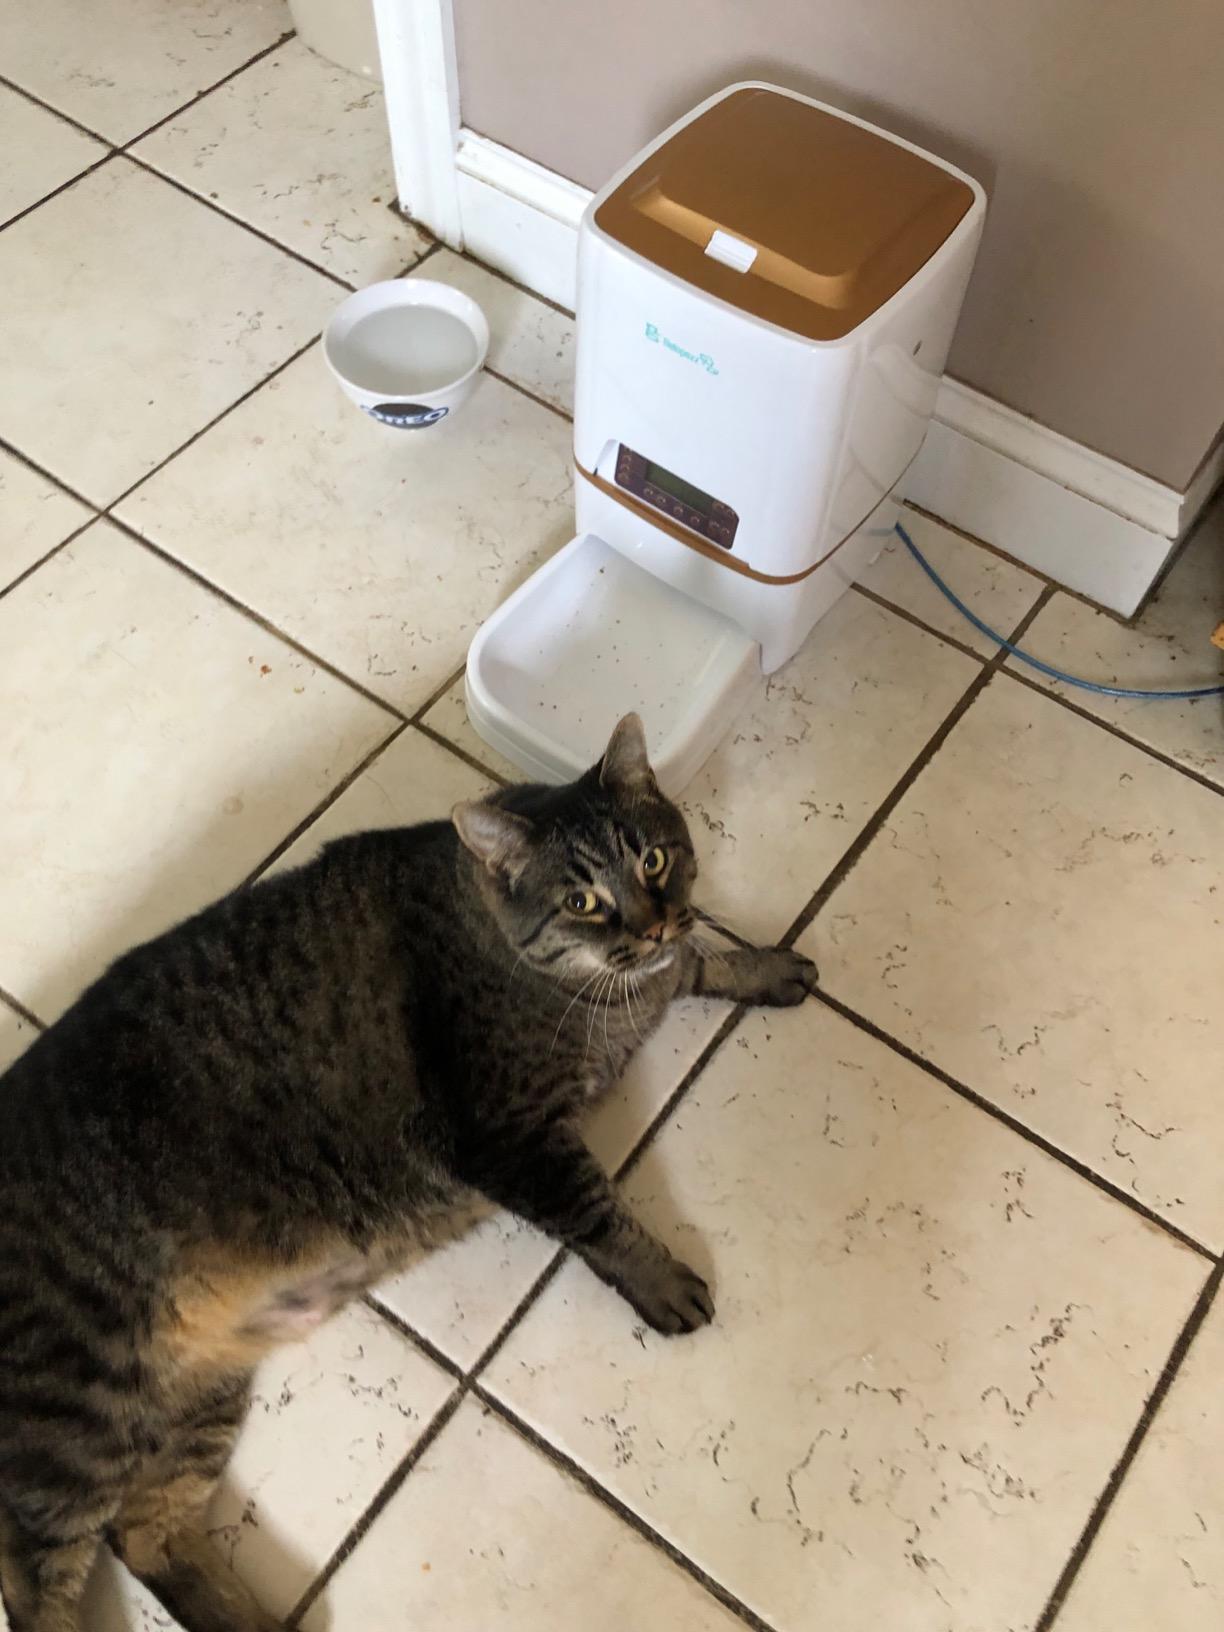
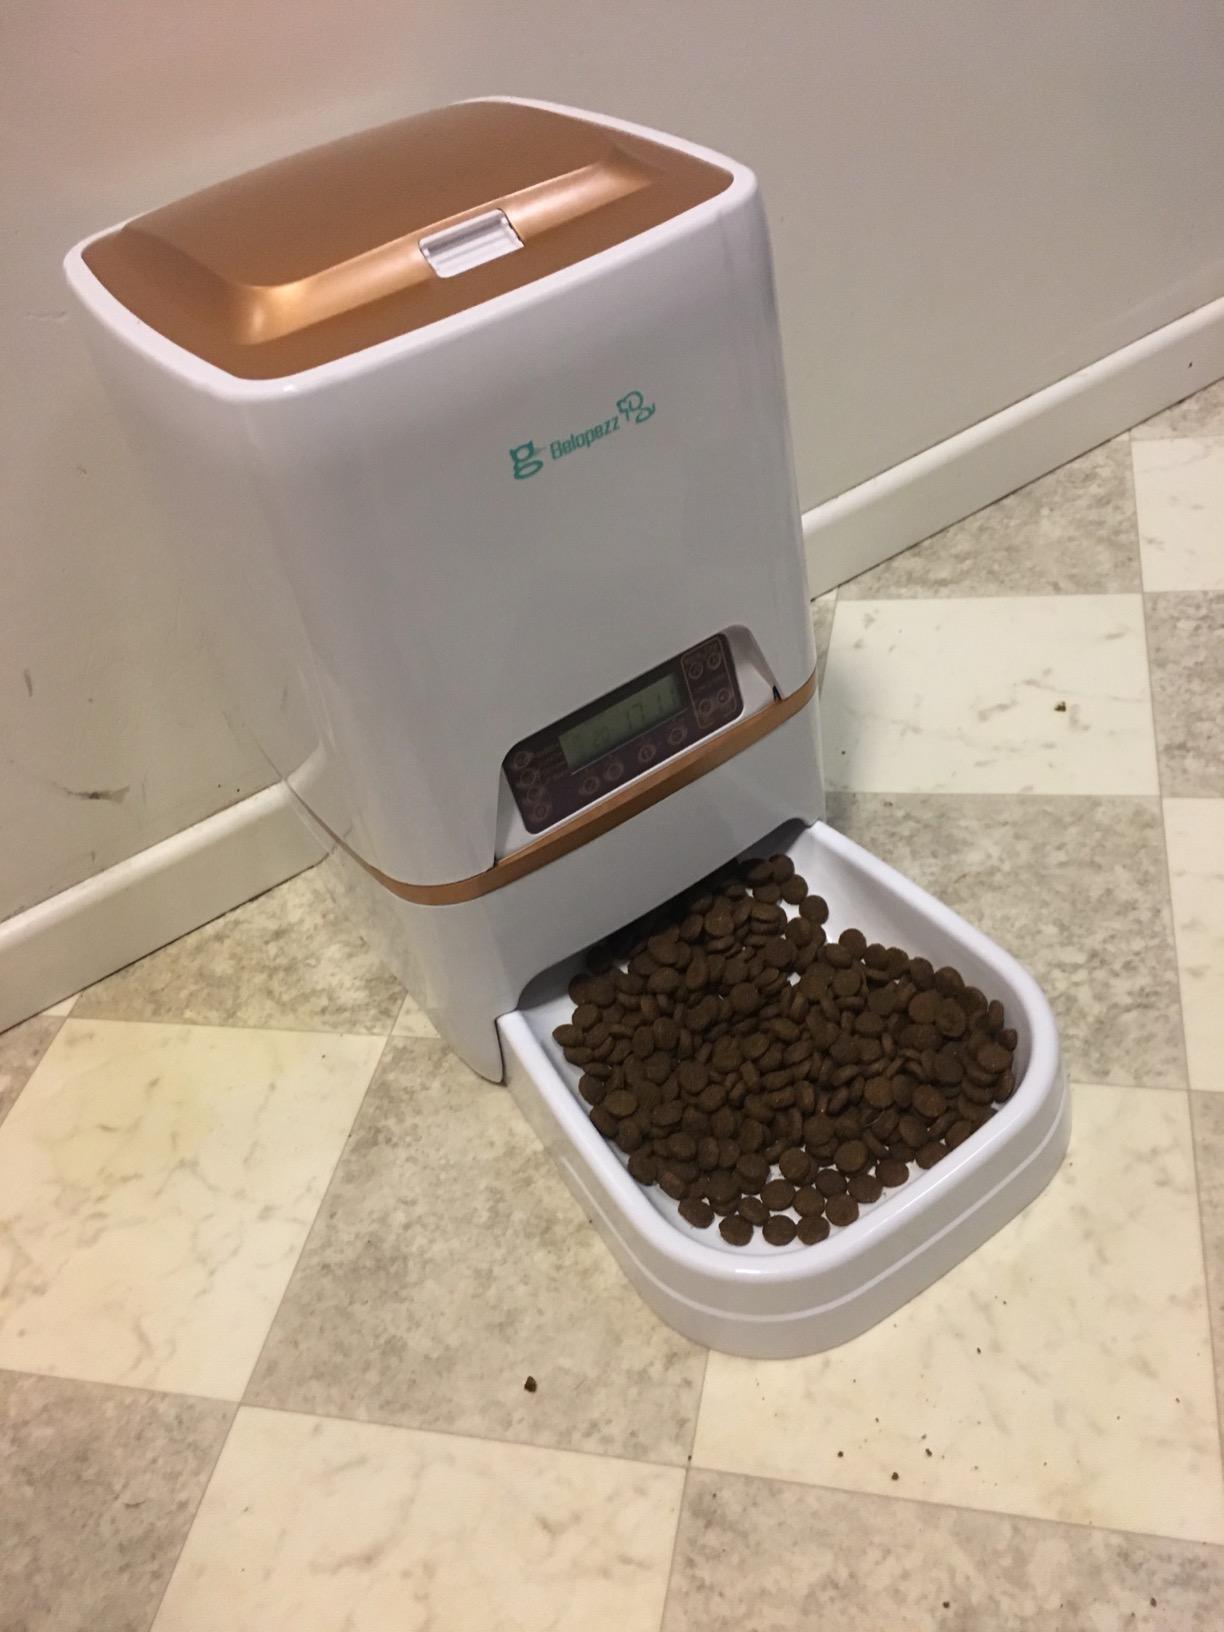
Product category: items_feeder
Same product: yes